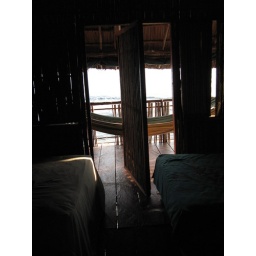
Inside our hut--the doors and windows were attached in the middle so that they spun open and shut.